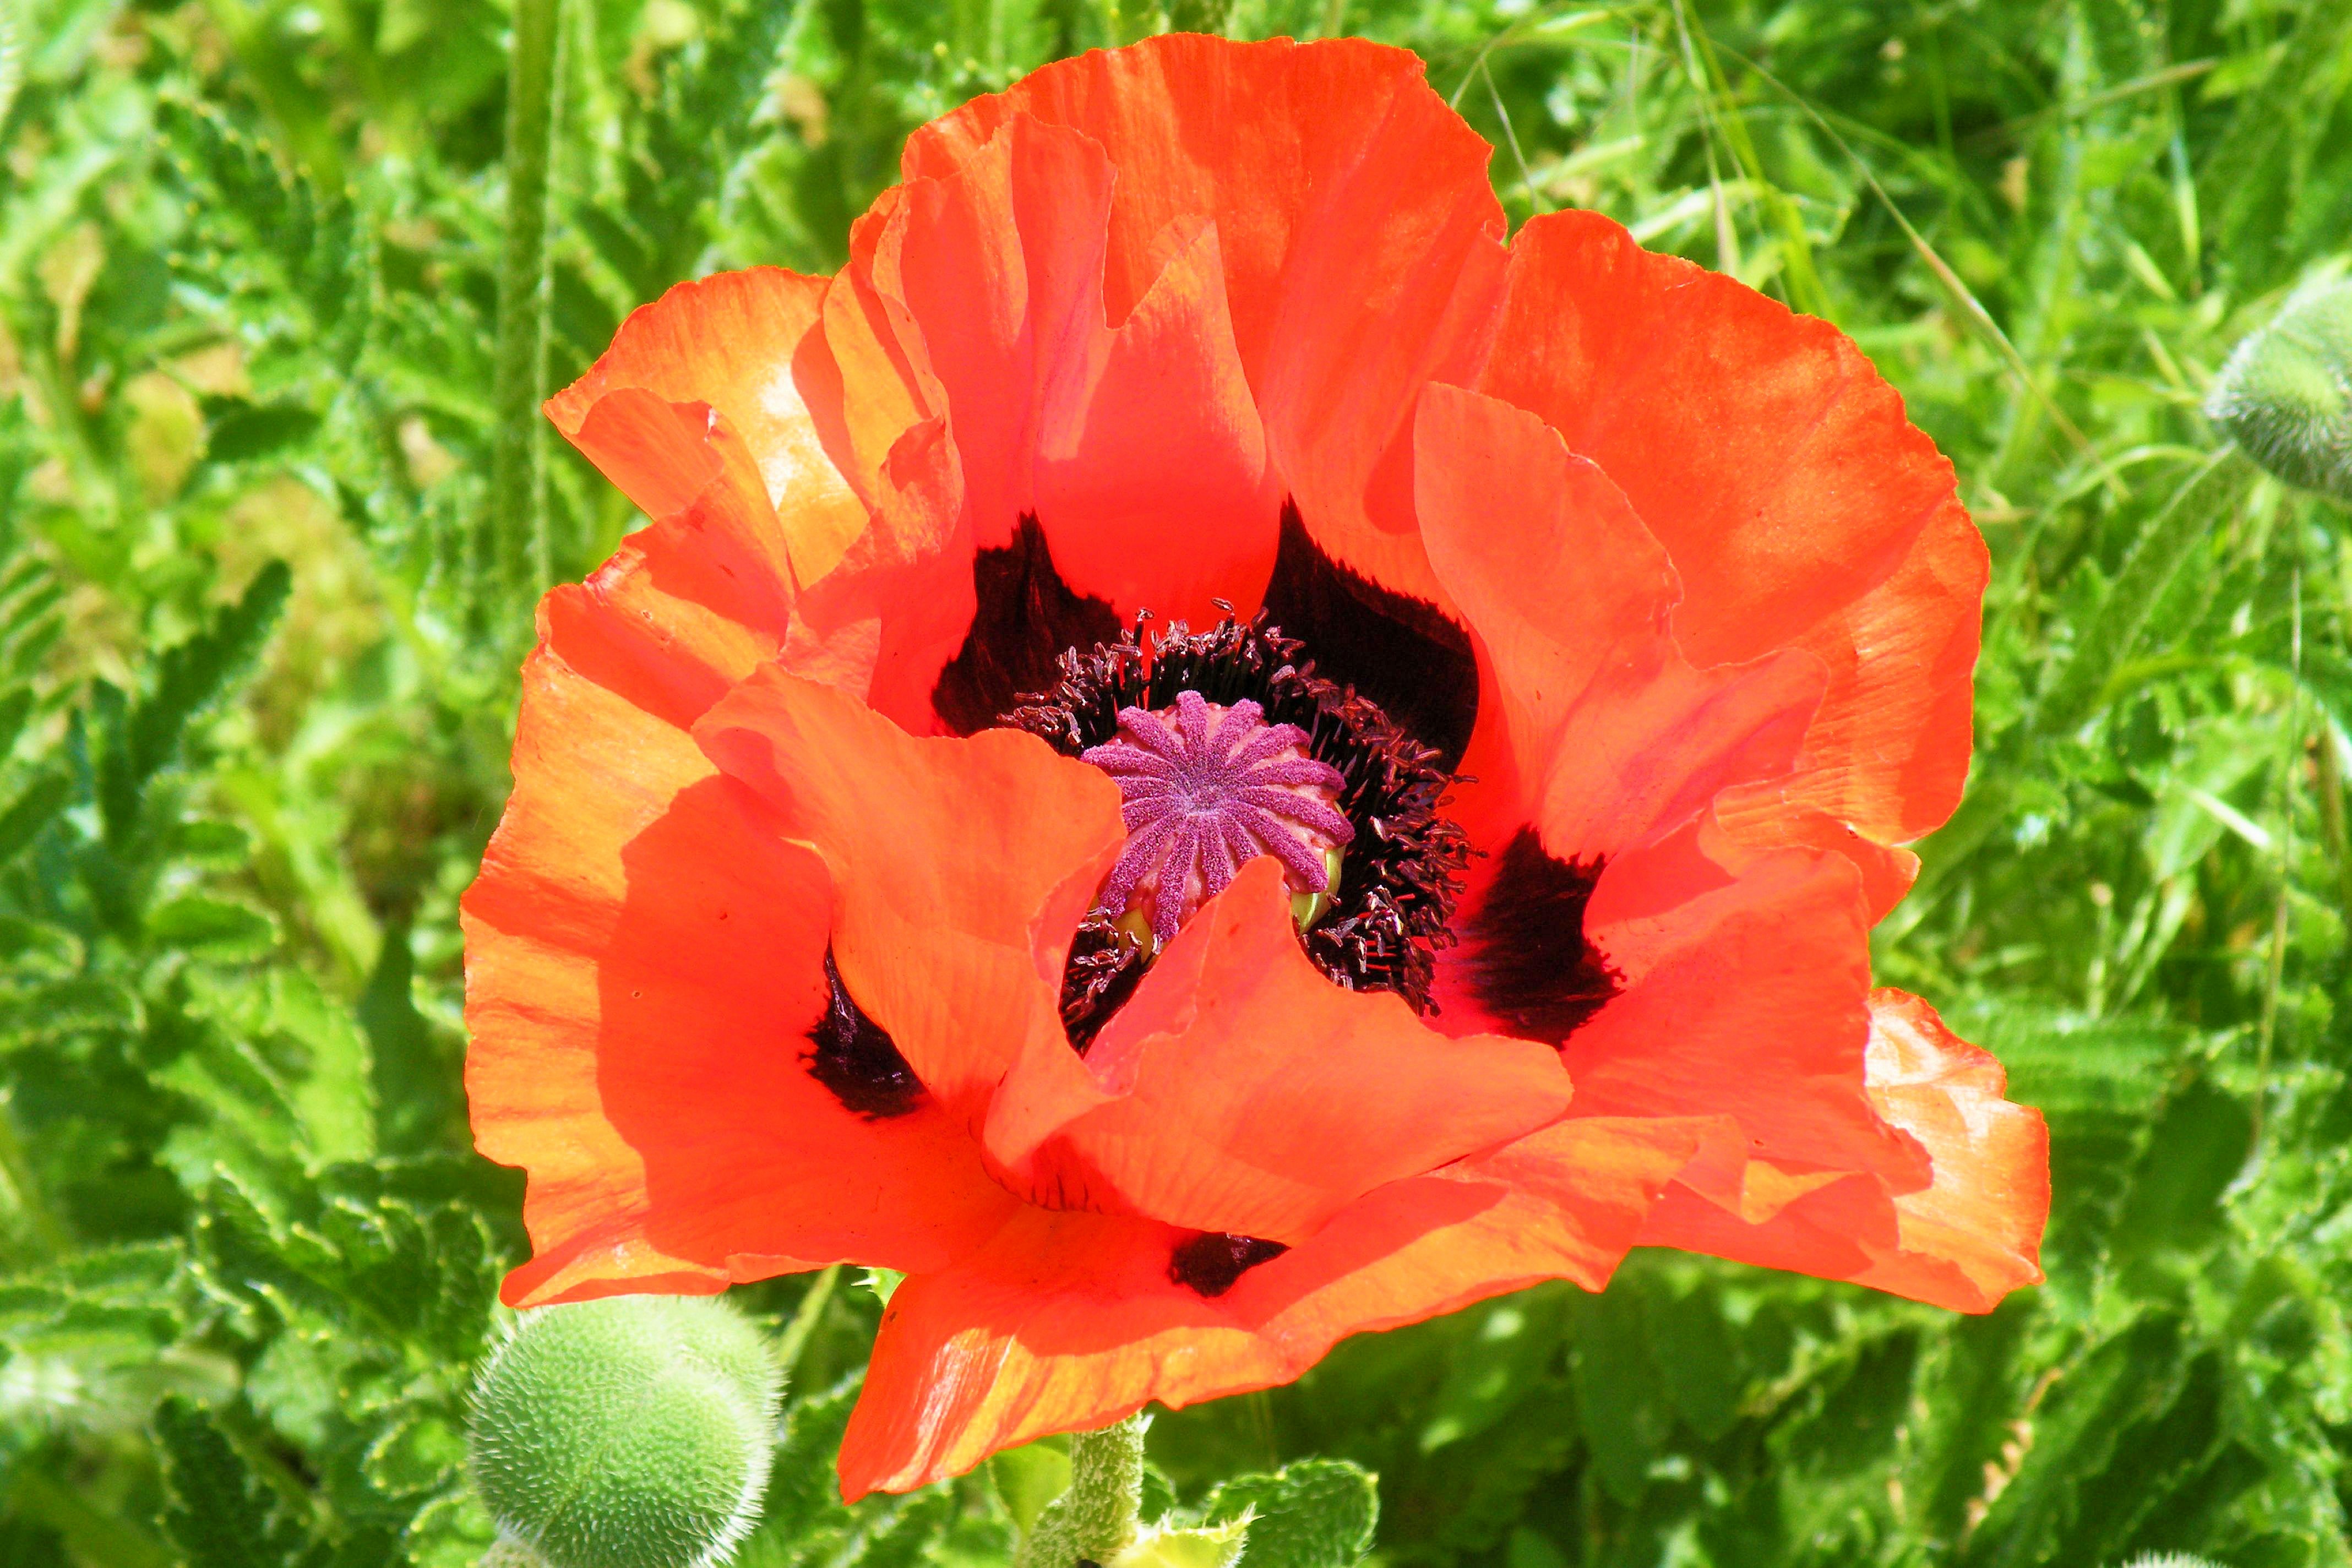
blossom, plant, flower, petal, bloom, spring, red, flora, wildflower, poppy, coquelicot, flowering plant, annual plant, land plant, poppy family